Devonport, New Zealand

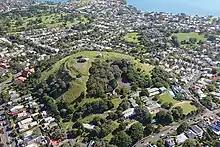
Aerial view of Takarunga / Mount Victoria in 2018

Devonport is a peninsula at the mouth of the Waitematā Harbour on the North Shore of Auckland. It is surrounded by Ngataringa Bay to the northwest, the Waitematā Harbour mouth to the south, and the Rangitoto Channel of the Hauraki Gulf to the east.